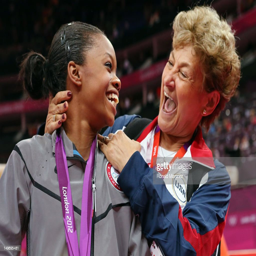
olympic athlete celebrates winning the gold medal with sports team coach after the individual all - around final on day